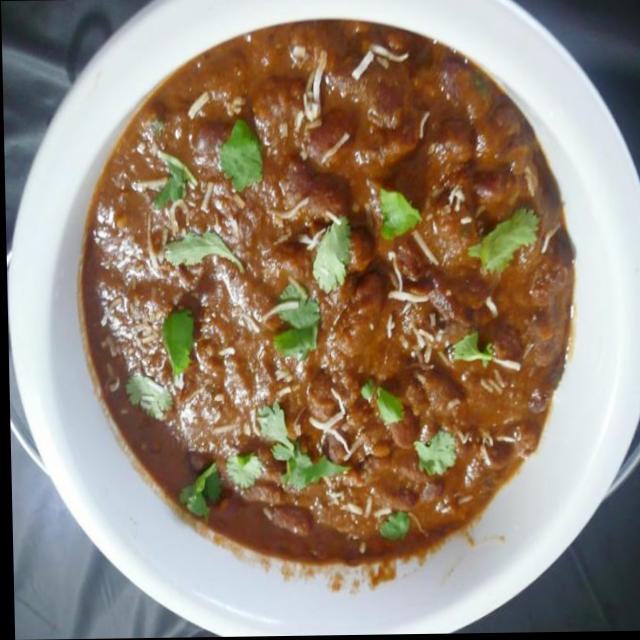
Dish: rajma_curry